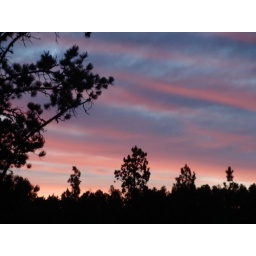
You can see the progression of the sunrise. I love the pink clouds against the blue sky.